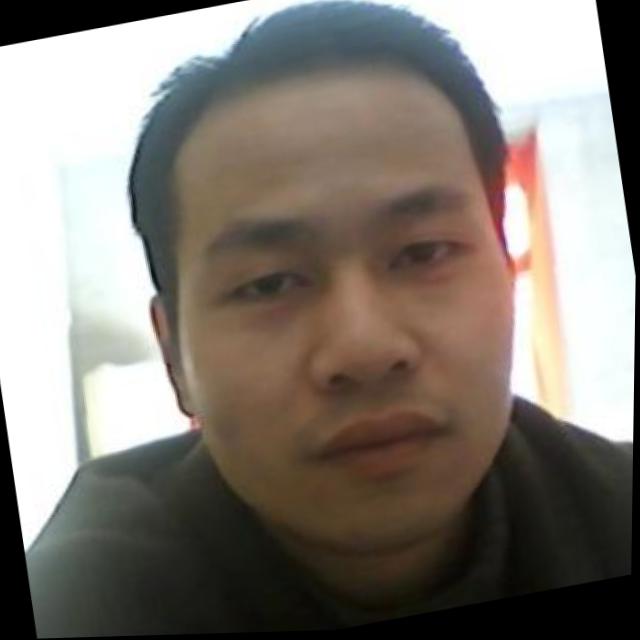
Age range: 21-44